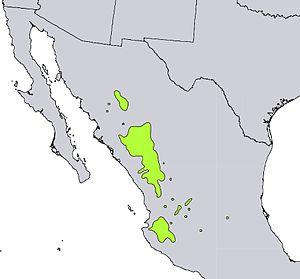
Pinus lumholtzii est une espèce de conifères de la famille des Pinaceae. Son nom est en référence à l'ethnographe Carl Lumholtz qui la décrivit.